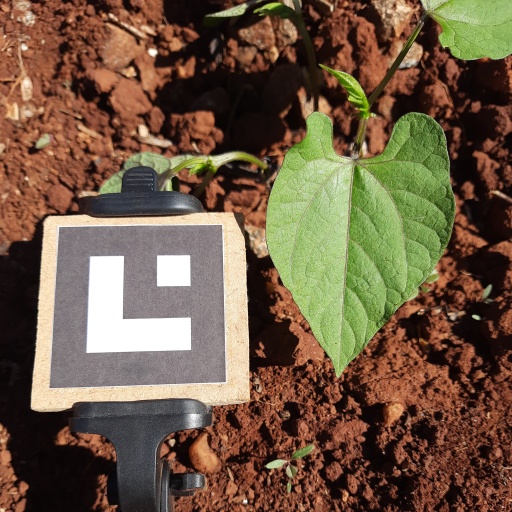
Observations: wavy surface, no eating holes, under sunlight